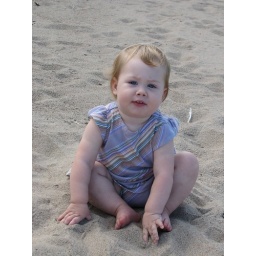
Vivi plays in the sand at the beach